Sergei Korovin

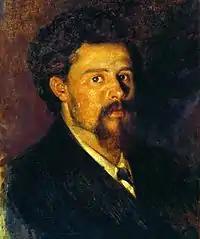
Self-portrait (date unknown)

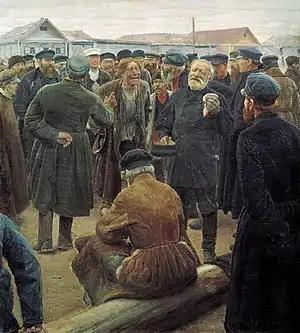
In the Mir (1893)

Sergei Alekseyevich Korovin (19 August 1858, Moscow – 26 October 1908, Moscow) was a Russian Realist painter; the brother of Konstantin Korovin.